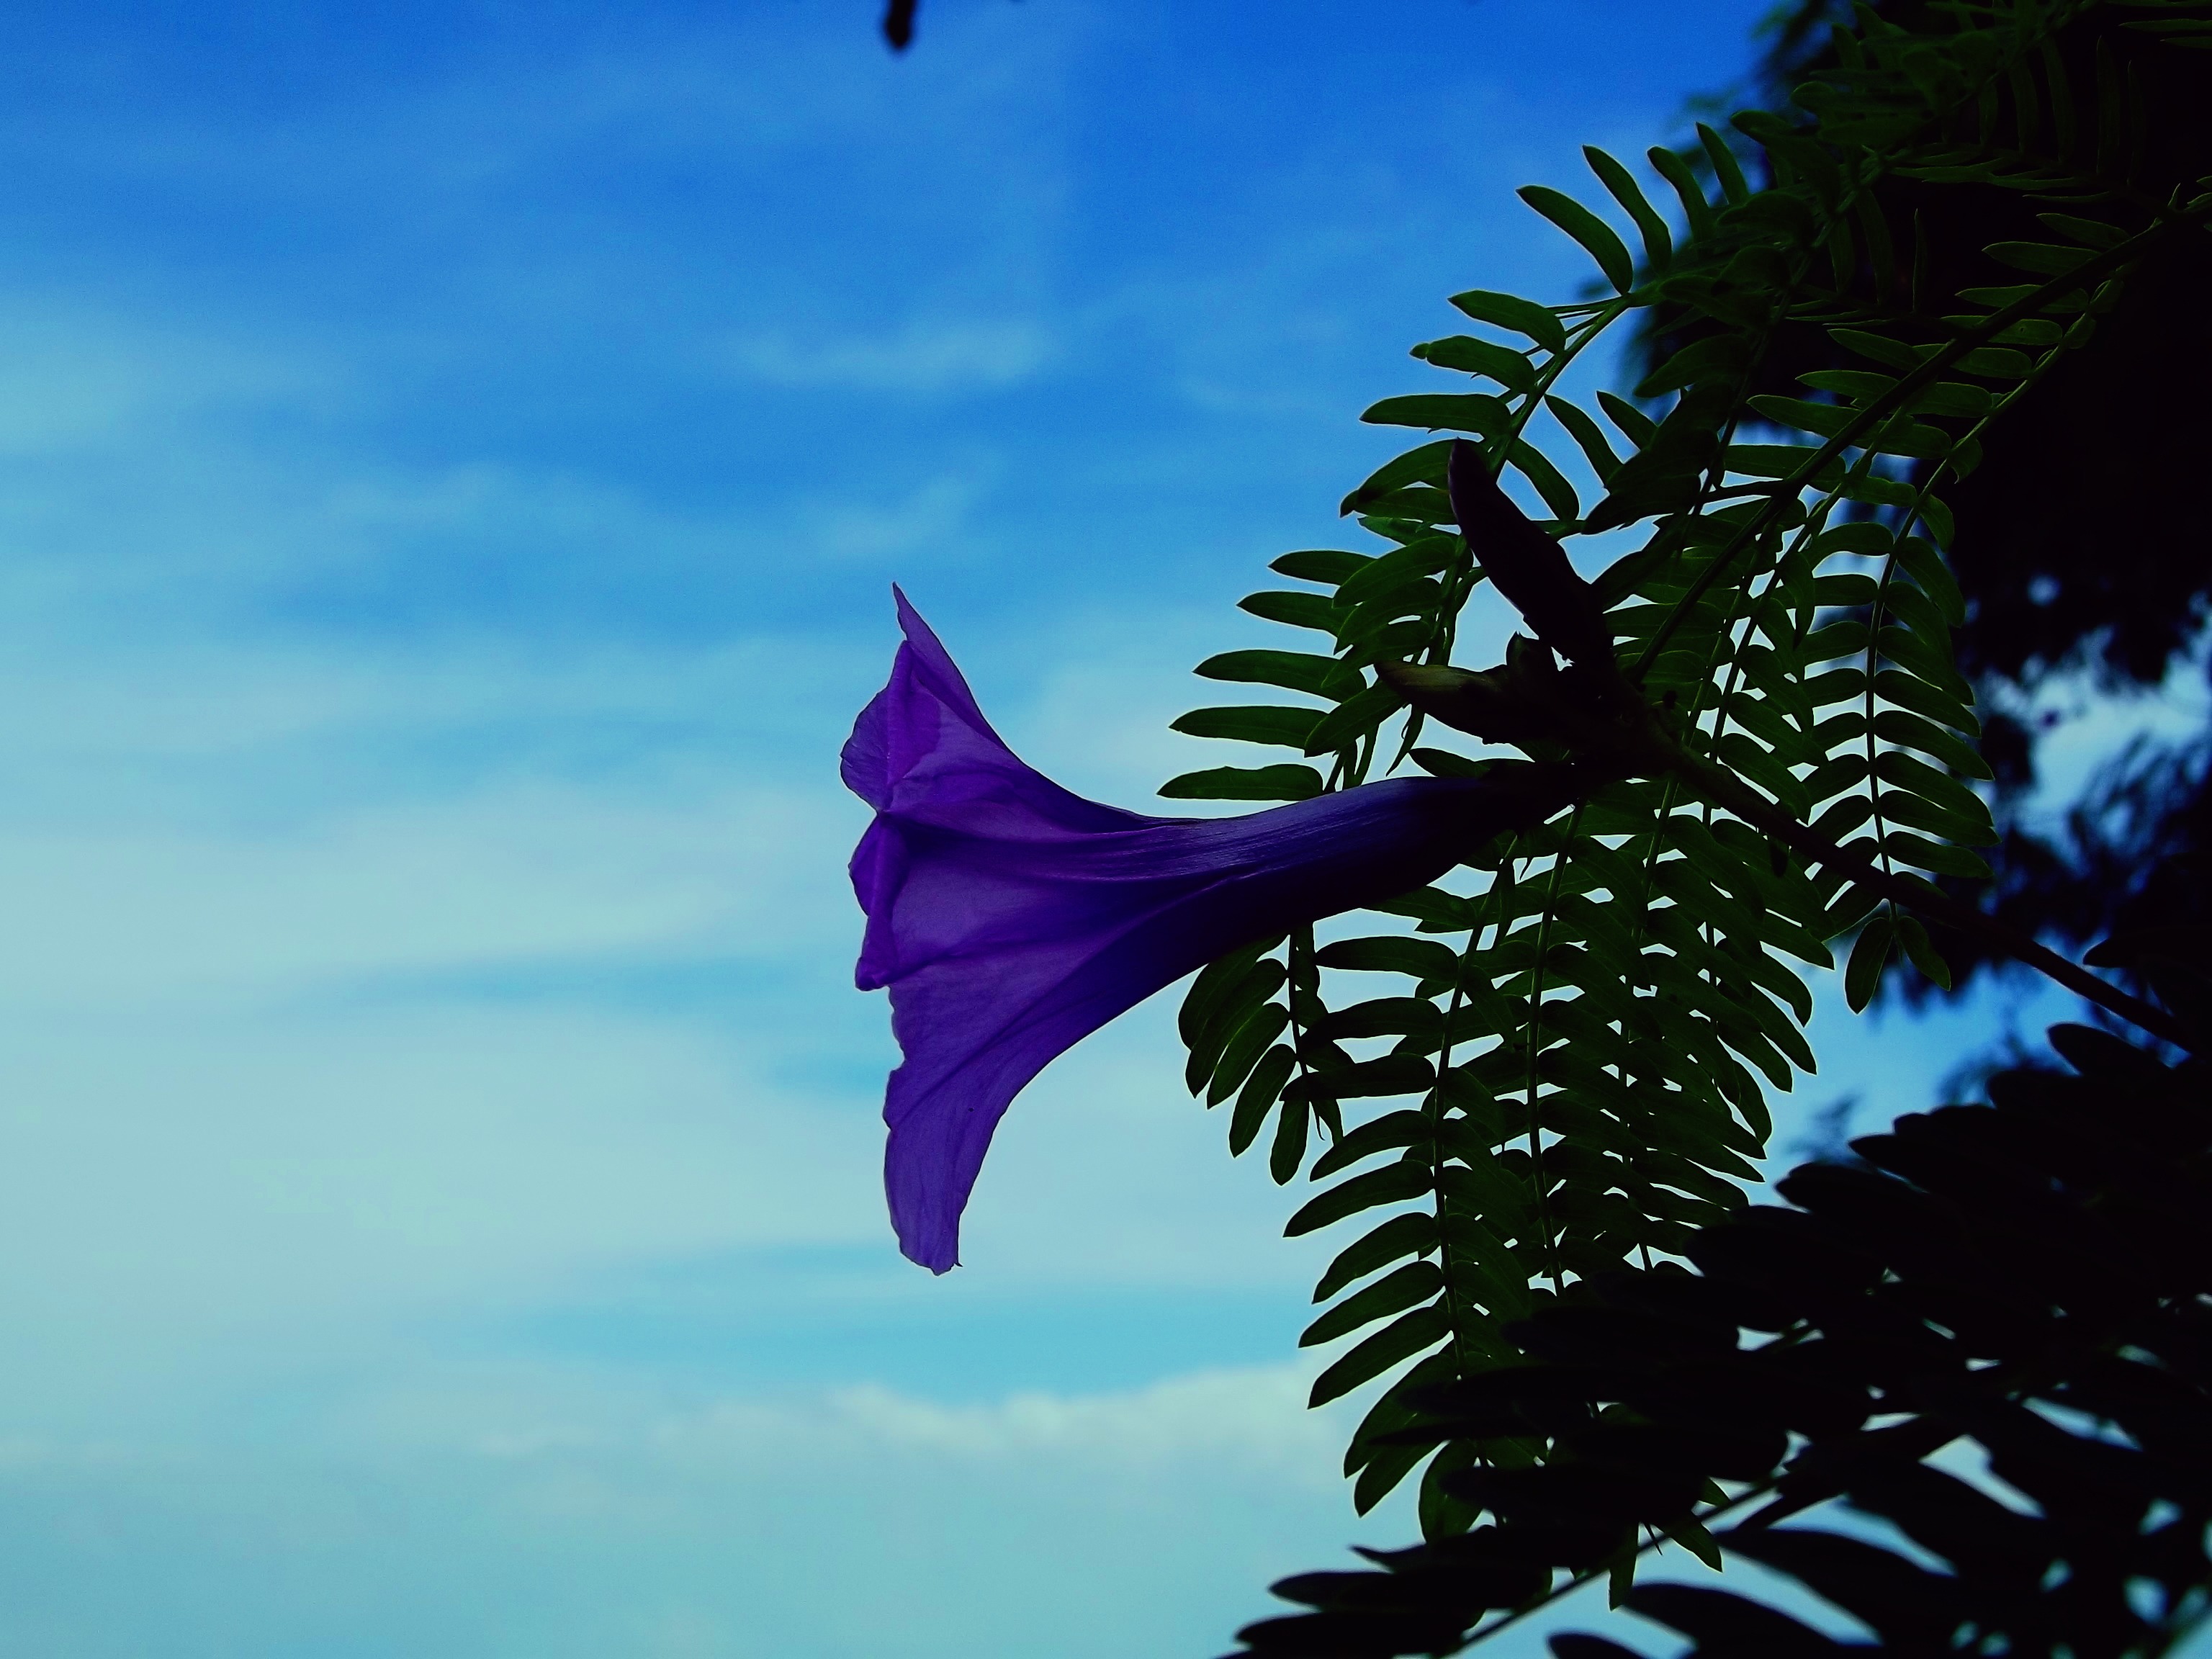
tree, branch, plant, sky, sunlight, leaf, flower, wind, summer, green, blue, garden, flora, blue sky, flowers, computer wallpaper, land plant, arecales